Describe the emotion expressed in this image:  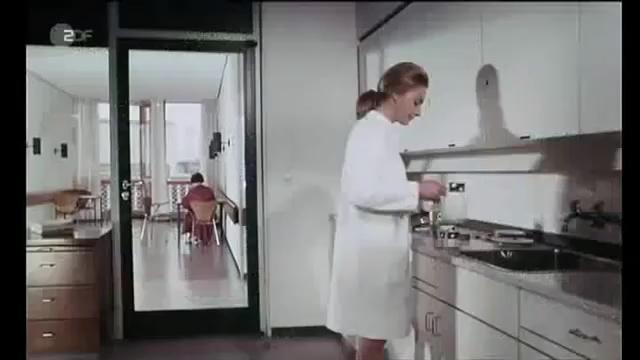
This person displays Fear, valence and arousal with moderate intensity.